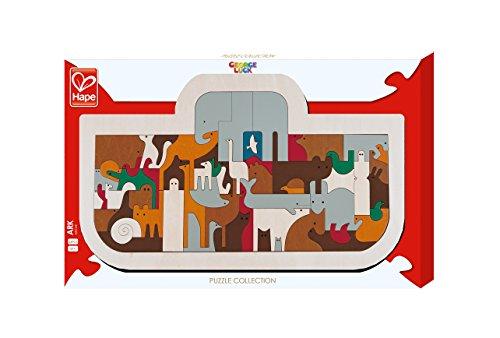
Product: Award Winning Hape Ark George Luck Wooden Layers Puzzle
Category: Toys & Games | Puzzles | Jigsaw Puzzles
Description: This ninety-five piece puzzle features an underwater scene.
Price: $34.90
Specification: ProductDimensions:19x19x0.5inches|ItemWeight:1.5pounds|ShippingWeight:2.75pounds(Viewshippingratesandpolicies)|DomesticShipping:ItemcanbeshippedwithinU.S.|InternationalShipping:ThisitemcanbeshippedtoselectcountriesoutsideoftheU.S.LearnMore|ASIN:B01FH04VUM|Itemmodelnumber:E6523|Manufacturerrecommendedage:6-12years